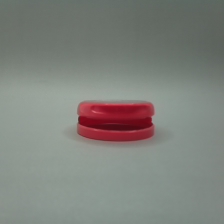
Color: red/orange/pink/fuchsia/brown
Cap type: hinged cap